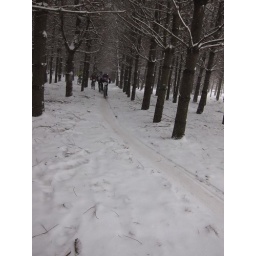
Winter mountain bike racing in Leesburg, VA